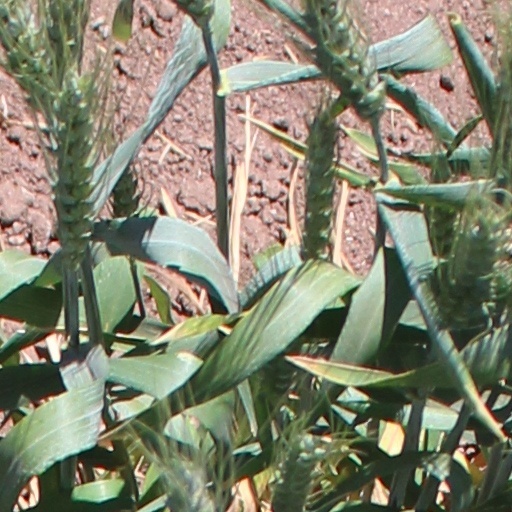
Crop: wheat